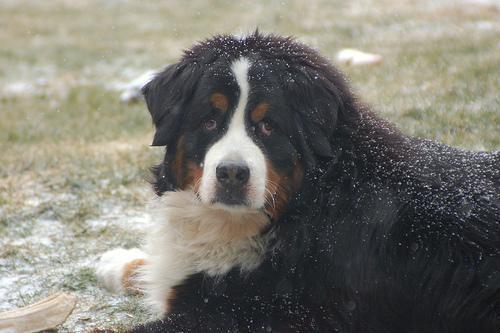
Bernese_mountain_dog